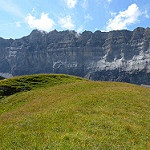
Label: mountain